Detroit Bus Station

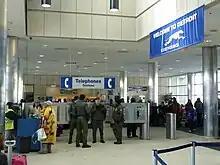
The interior

Greyhound began running service from 1000 West Lafayette Blvd on October 4, 1989, while the search continued for a permanent location. The state of Michigan committed $5.9 million toward a new facility while the search continued. Eventually, Greyhound decided on a site off the Lodge Freeway in Corktown.